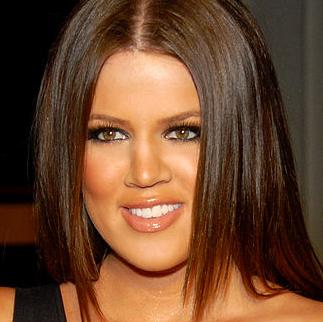
Age: 24